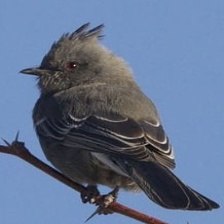
Species: PHAINOPEPLA
Scientific name: PHAINOPEPLA NITENS